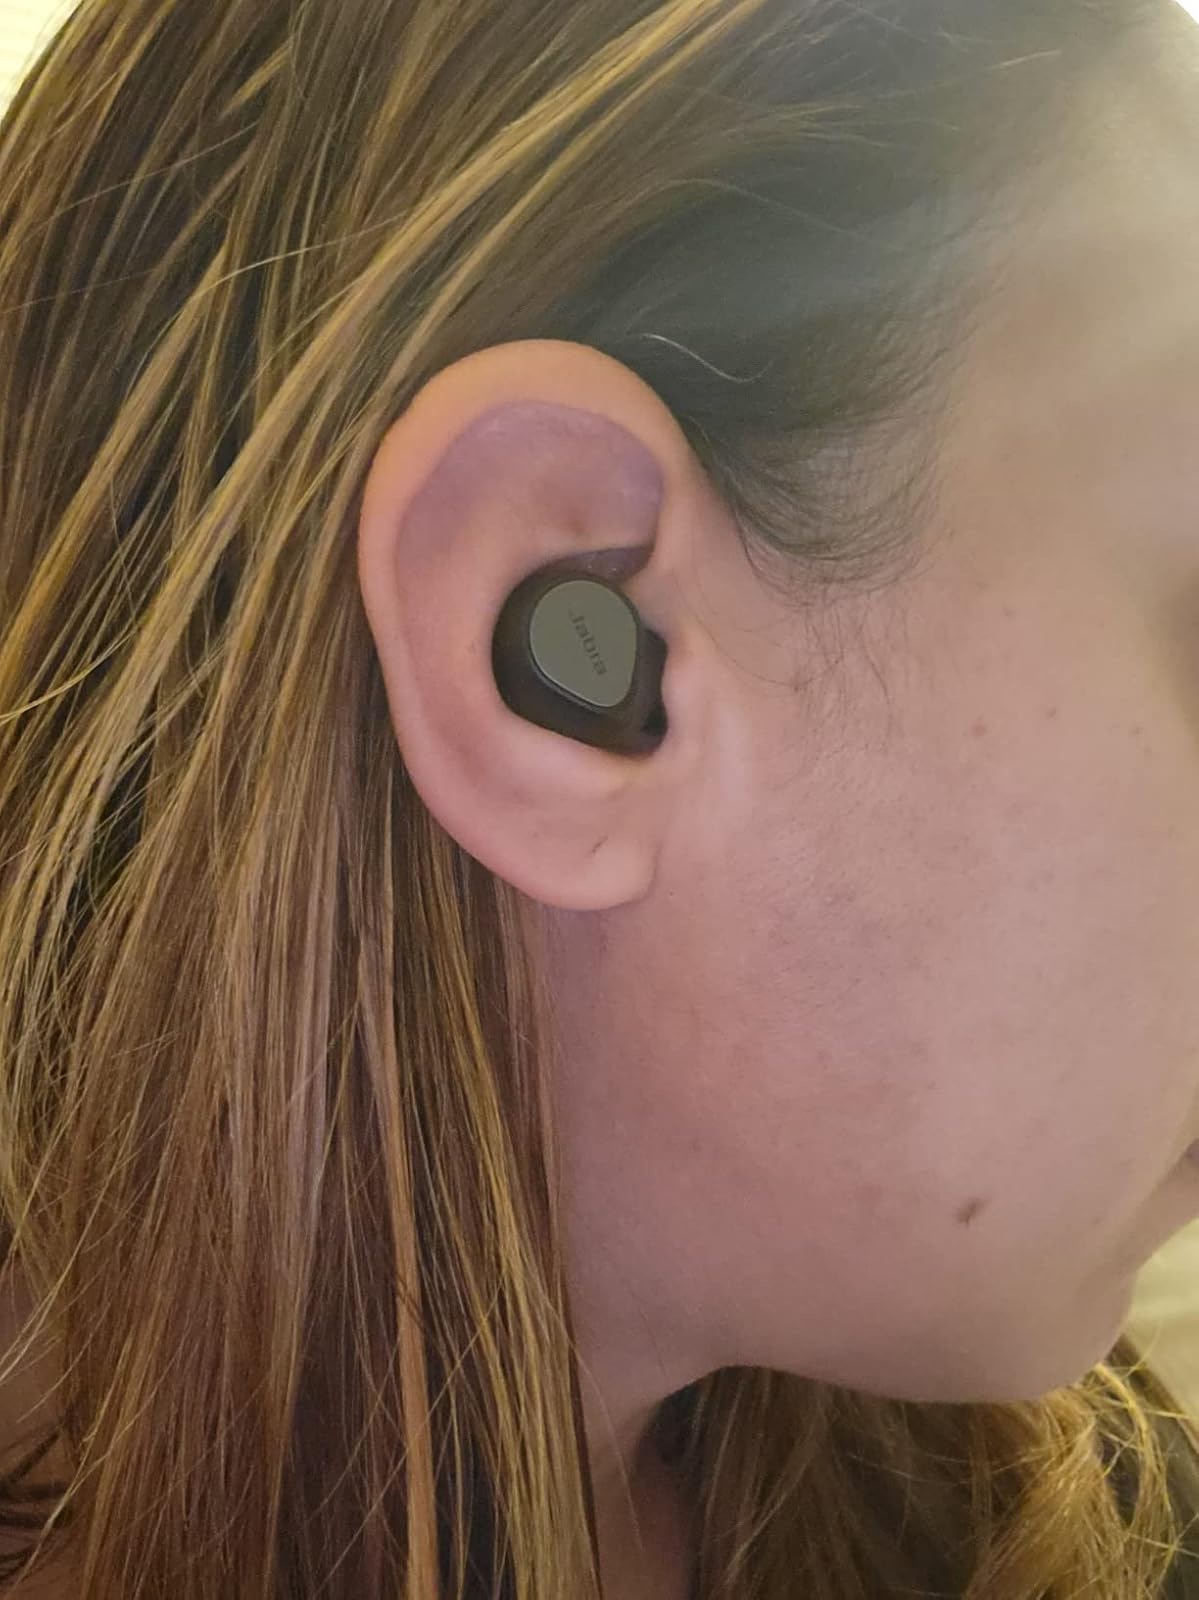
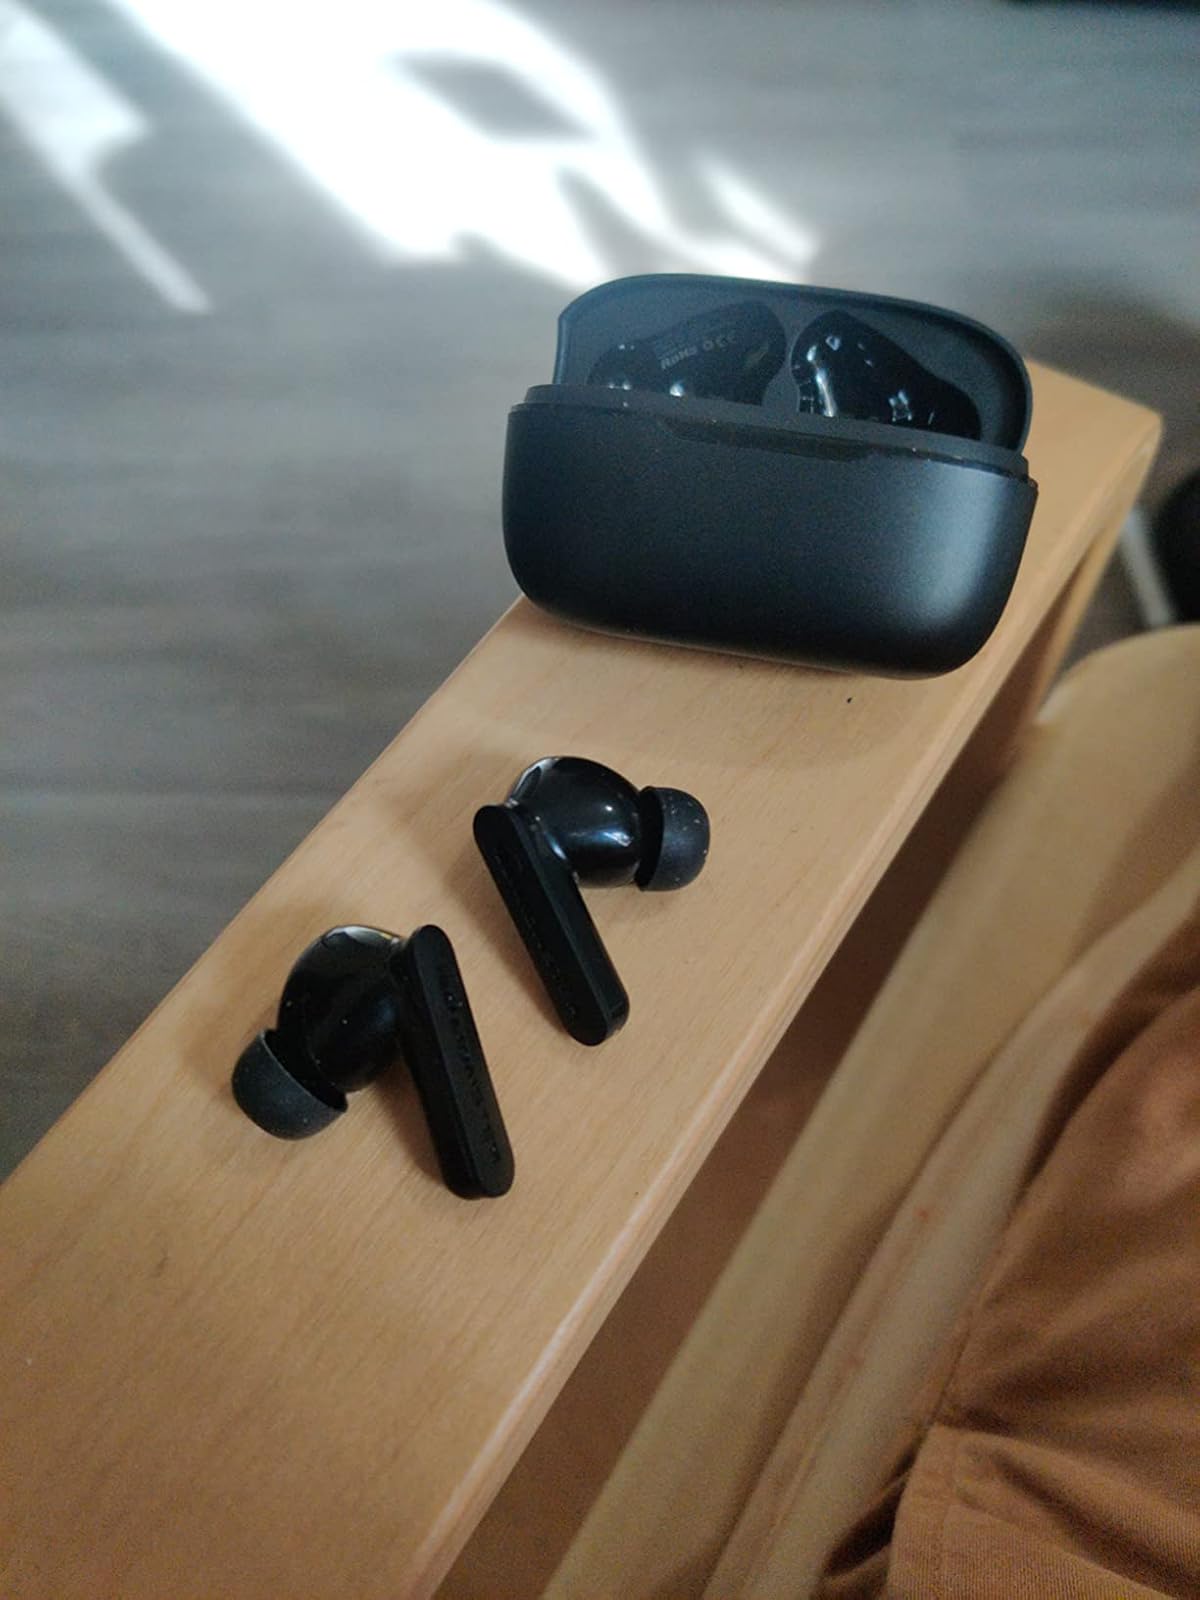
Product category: earbuds
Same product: no